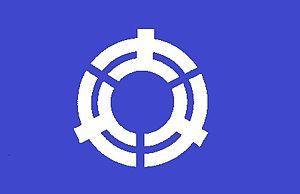
Ōma est un bourg situé dans le district de Shimokita, au Japon.